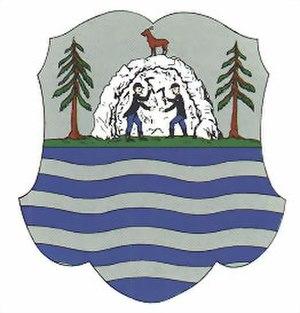
Cette page donne les armoiries des comitats de Hongrie et des anciens comitats féodaux du Royaume de Hongrie.
Cet article traite du comitat du Máramaros, ancien comté du royaume de Hongrie qui a existé de 1470 jusqu'en 1918 et de 1940 jusqu'en 1945. Son chef-lieu était la ville de Máramarossziget, aujourd'hui Sighetu Marmației en Roumanie. Pour le voïvodat qui a existé de 1342 à 1470 et pour le judeţ roumain qui a succédé au comitat, voir respectivement Marmatie et Maramureș.